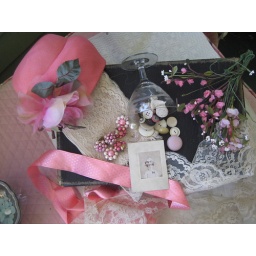
Vintage hat, old photo lady in hat, vintage lace, buttons, vintage earrings and cute etched glass